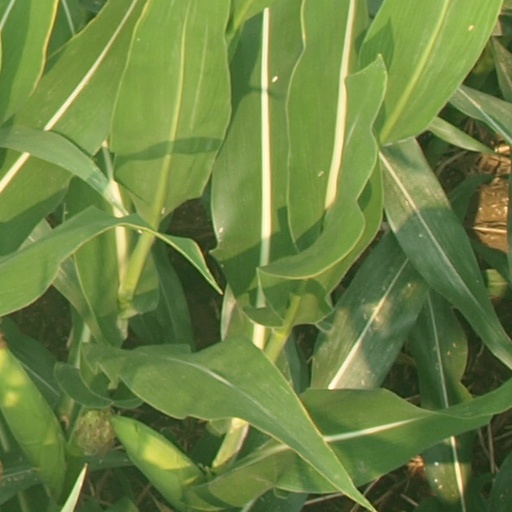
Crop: maize; corn